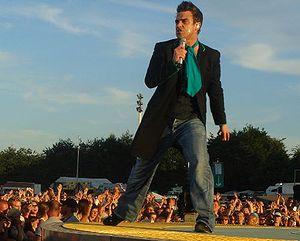
Robert Peter Williams, dit Robbie Williams, né le 13 février 1974 à Stoke-on-Trent, est un chanteur de pop rock britannique. Il commence sa carrière en 1991 en tant que membre du groupe Take That, qu'il quitte en 1995 pour entamer une carrière solo. Il est de nos jours l'une des figures majeures de la musique britannique, avec des titres tels que Feel, Tripping, Angels et Candy.